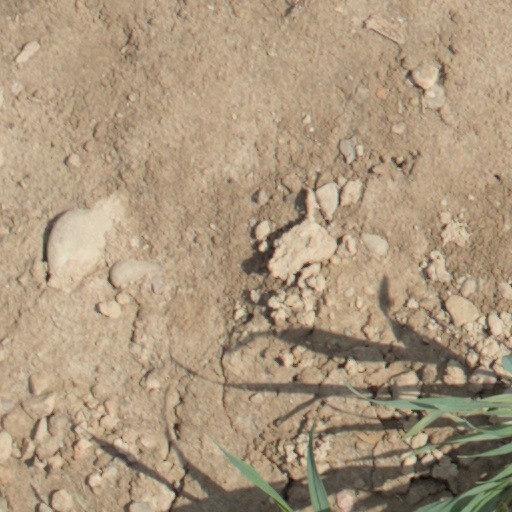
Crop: wheat